Bruno Walliser

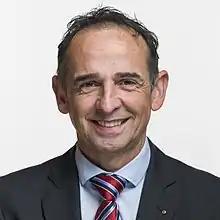
Official portrait, 2019

Bruno Walliser (born 11 April 1966) is a Swiss chimney sweep, businessman and politician. He currently serves as a member of the National Council (Switzerland) for the Swiss People's Party since 2015. He previously served on the Cantonal Council of Zürich from 1999 to 2016 as well as municipal president of Volketswil.